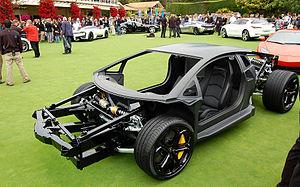
Le châssis du véhicule est le principal soutien de la structure du véhicule à moteur sur lequel tous les autres composants sont attachés, il est comparable au squelette d'un organisme.